Michael Pittman Jr.

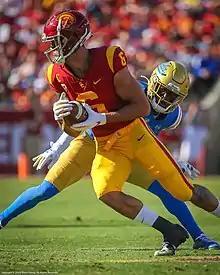
Pittman at USC

Pittman enrolled at USC in the spring of 2016 after graduating from Oaks Christian a semester early. As a true freshman, he caught 6 passes for 82 yards on offense while returning two punts for 63 yards, four kickoffs for 31 yards, blocking punt and forcing a fumble on special teams. In his sophomore season, he had 23 receptions for 404 yards and two touchdowns with a punt returned for a touchdown and a blocked punt on special teams. Pittman was named the Pac-12 Conference Special Teams Player of the Week for Week 12 after returning a punt 72 yards for a touchdown against UCLA and was named first-team All-Conference as a special teamer.